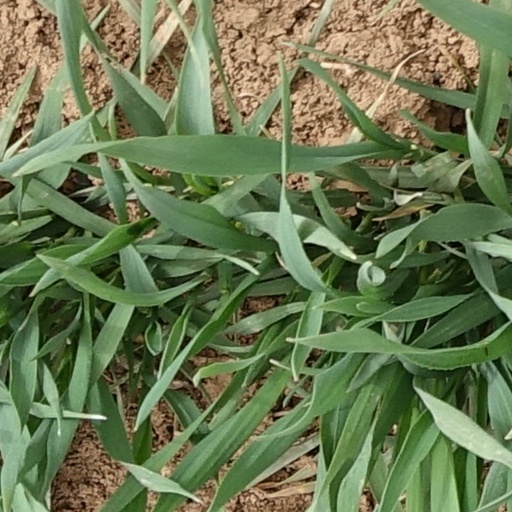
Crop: wheat